Assembly Bristol

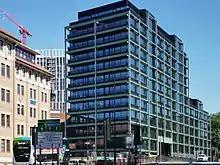
Assembly in 2021

Assembly Bristol is an office block in Bristol, England. It is near the Temple Way dual carriageway and the Floating Harbour.